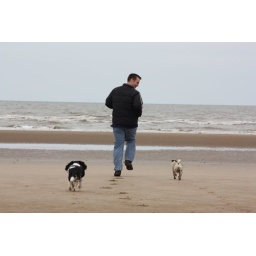
A day on the Freshfields near Liverpool with our inlaws, their dog Jas and our spaniel (Maggie) and pug (Parker).